Salomon Corrodi

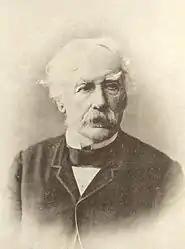
Salomon Corrodi (c.1890)

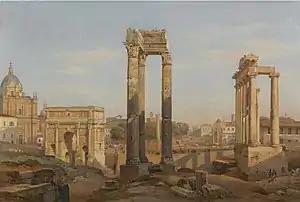
View of the Forum Romanum (1845)

Salomon Corrodi (23 April 1810 – July 4, 1892) was a Swiss-Italian painter, mainly of watercolor landscapes.